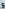
Number: 5